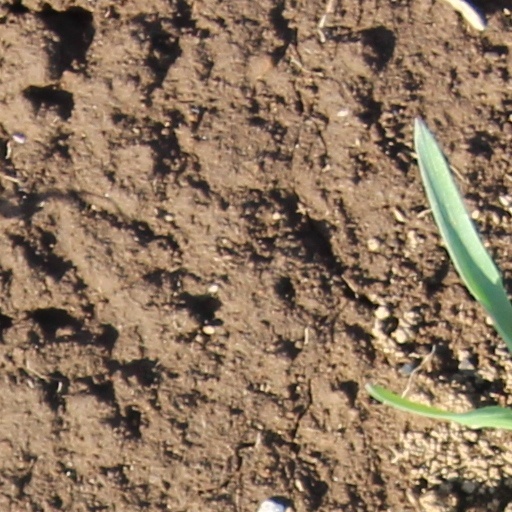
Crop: wheat